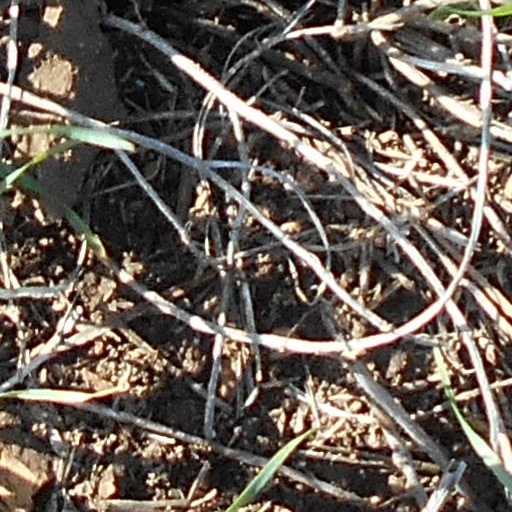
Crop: wheat